Family Tree (TV series)

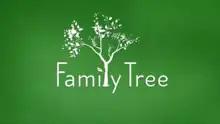

Family Tree is a mockumentary television comedy created by Christopher Guest and Jim Piddock. The series premiered on 12 May 2013, on the American pay television network HBO, and appeared on the British channel BBC Two in July 2013. Guest, Piddock, Karen Murphy, Deborah Oppenheimer, and Mario Stylianides serve as the show's executive producers.